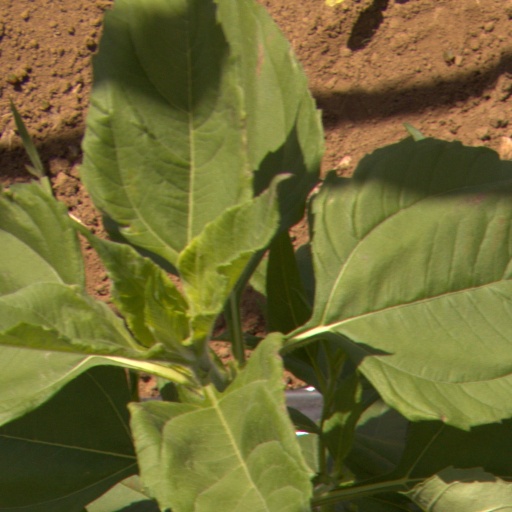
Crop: Jerusalem artichoke